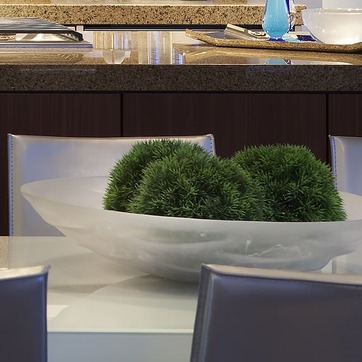
Material: food